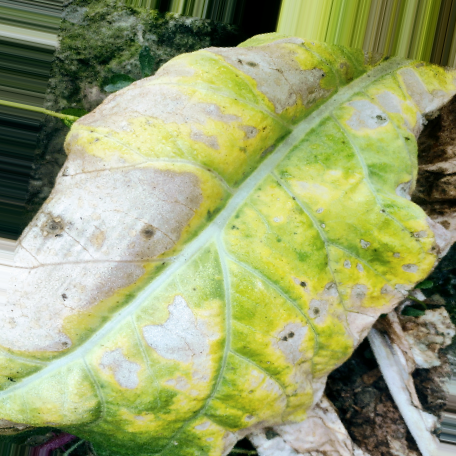
Label: Downy Mildew